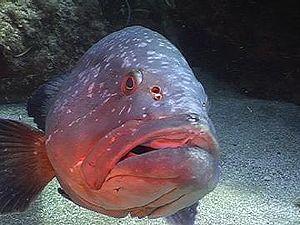
L'appellation Mérou rouge est le nom vernaculaire de cinq espèces de mérous appartenant à deux genres différents :